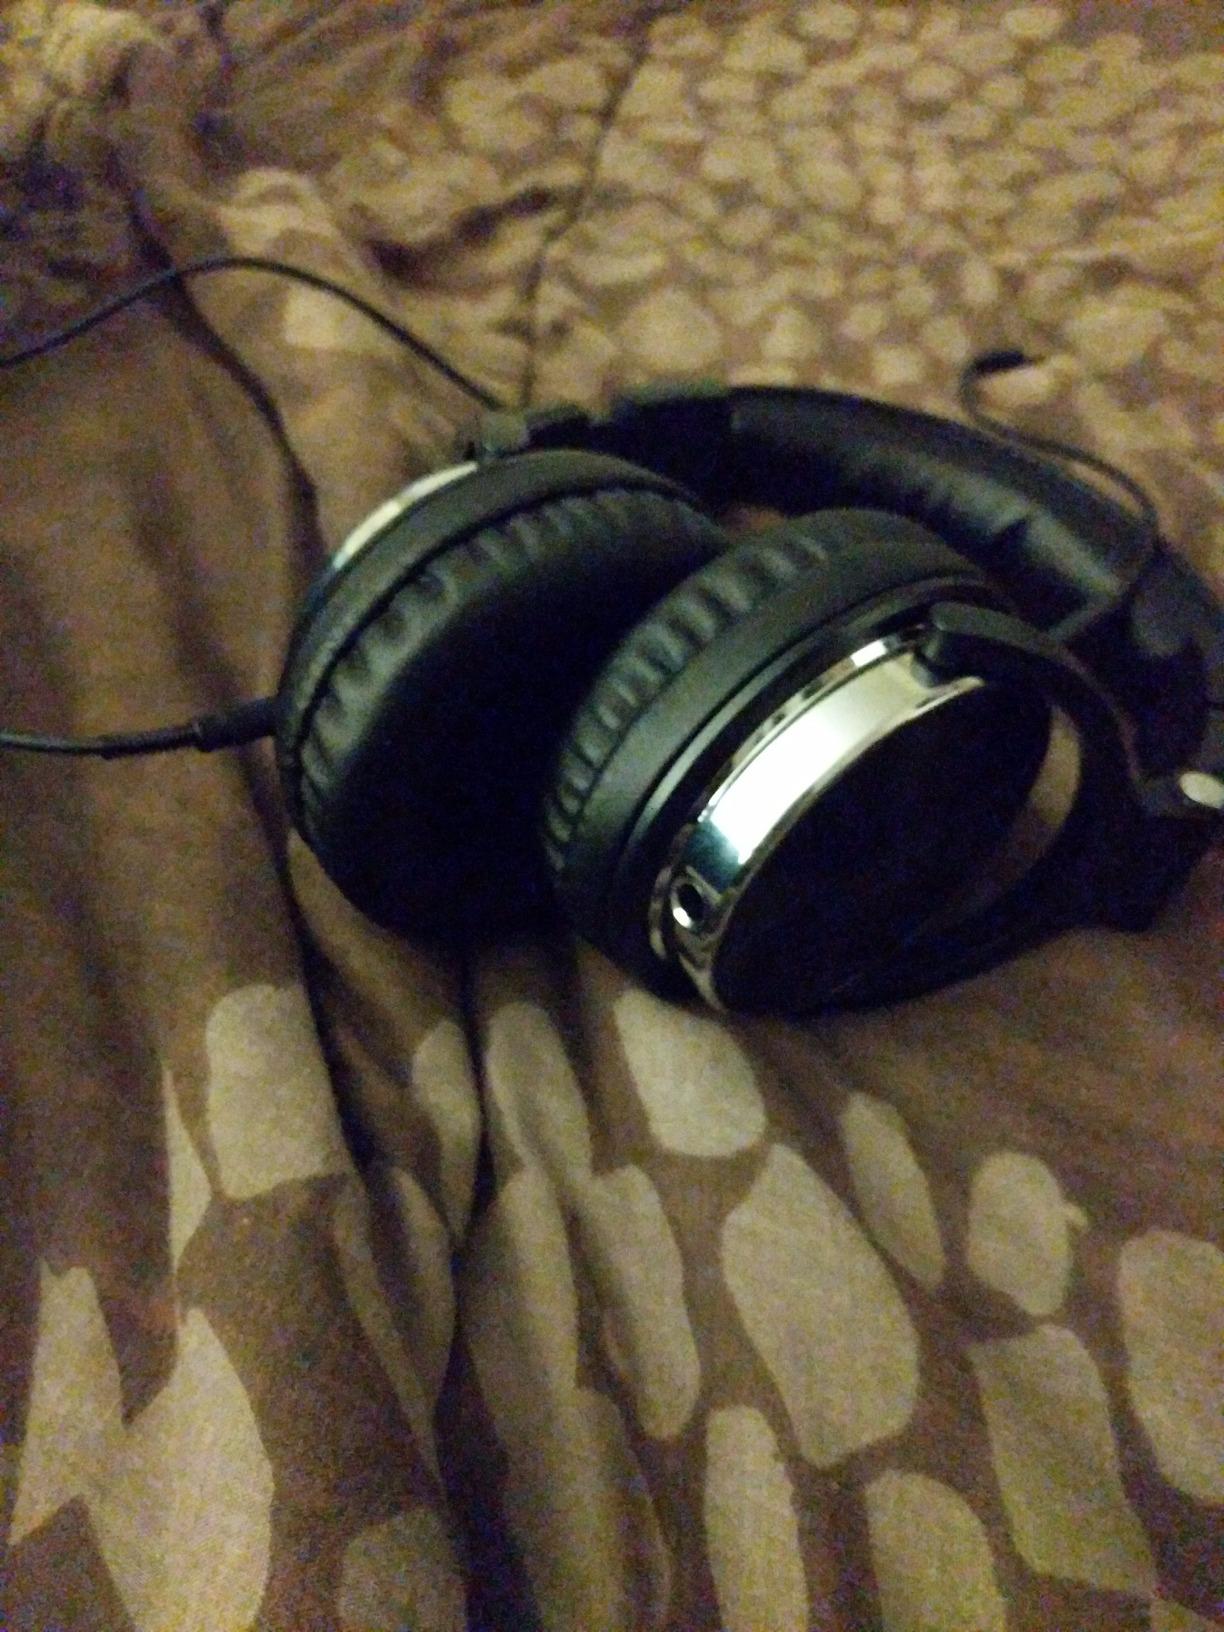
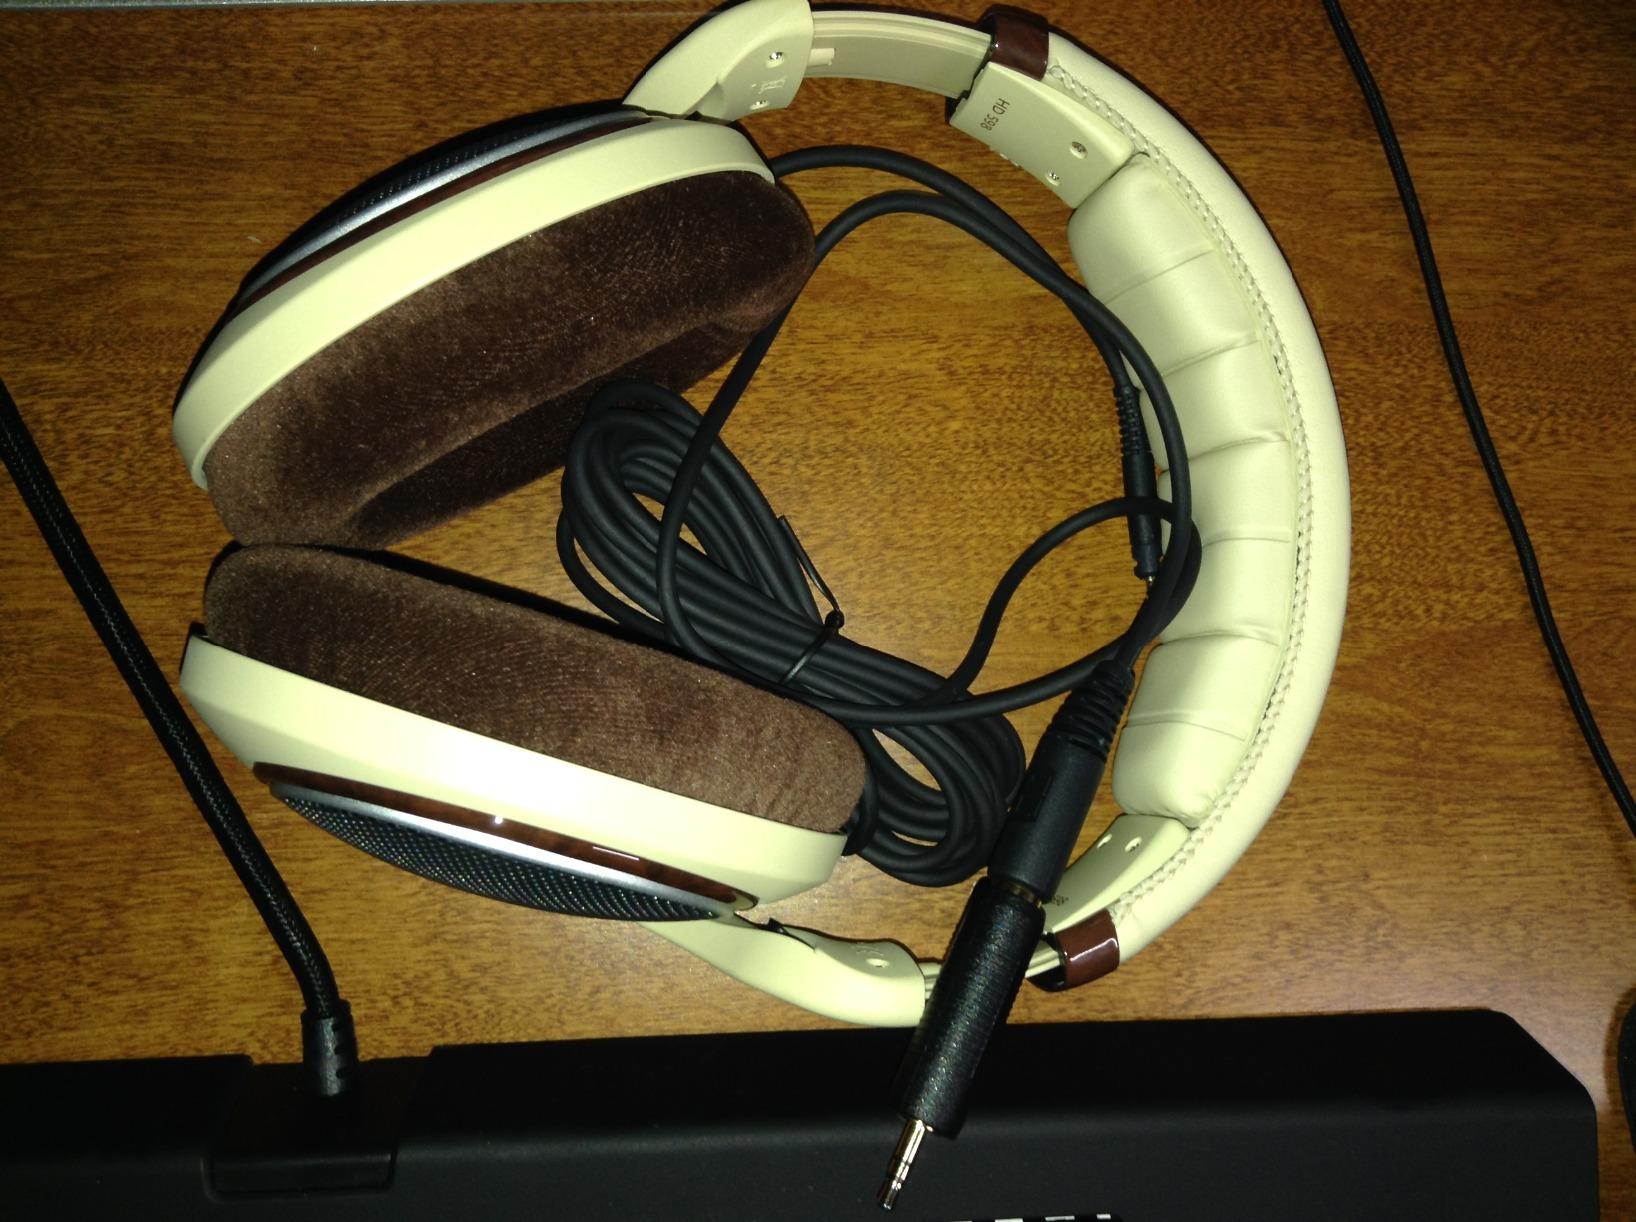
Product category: headphones
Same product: no